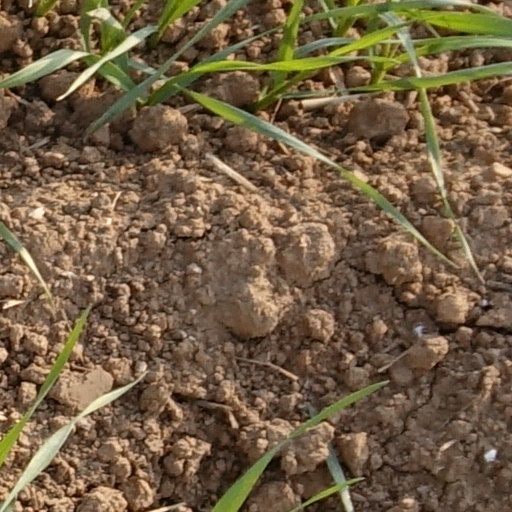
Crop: wheat